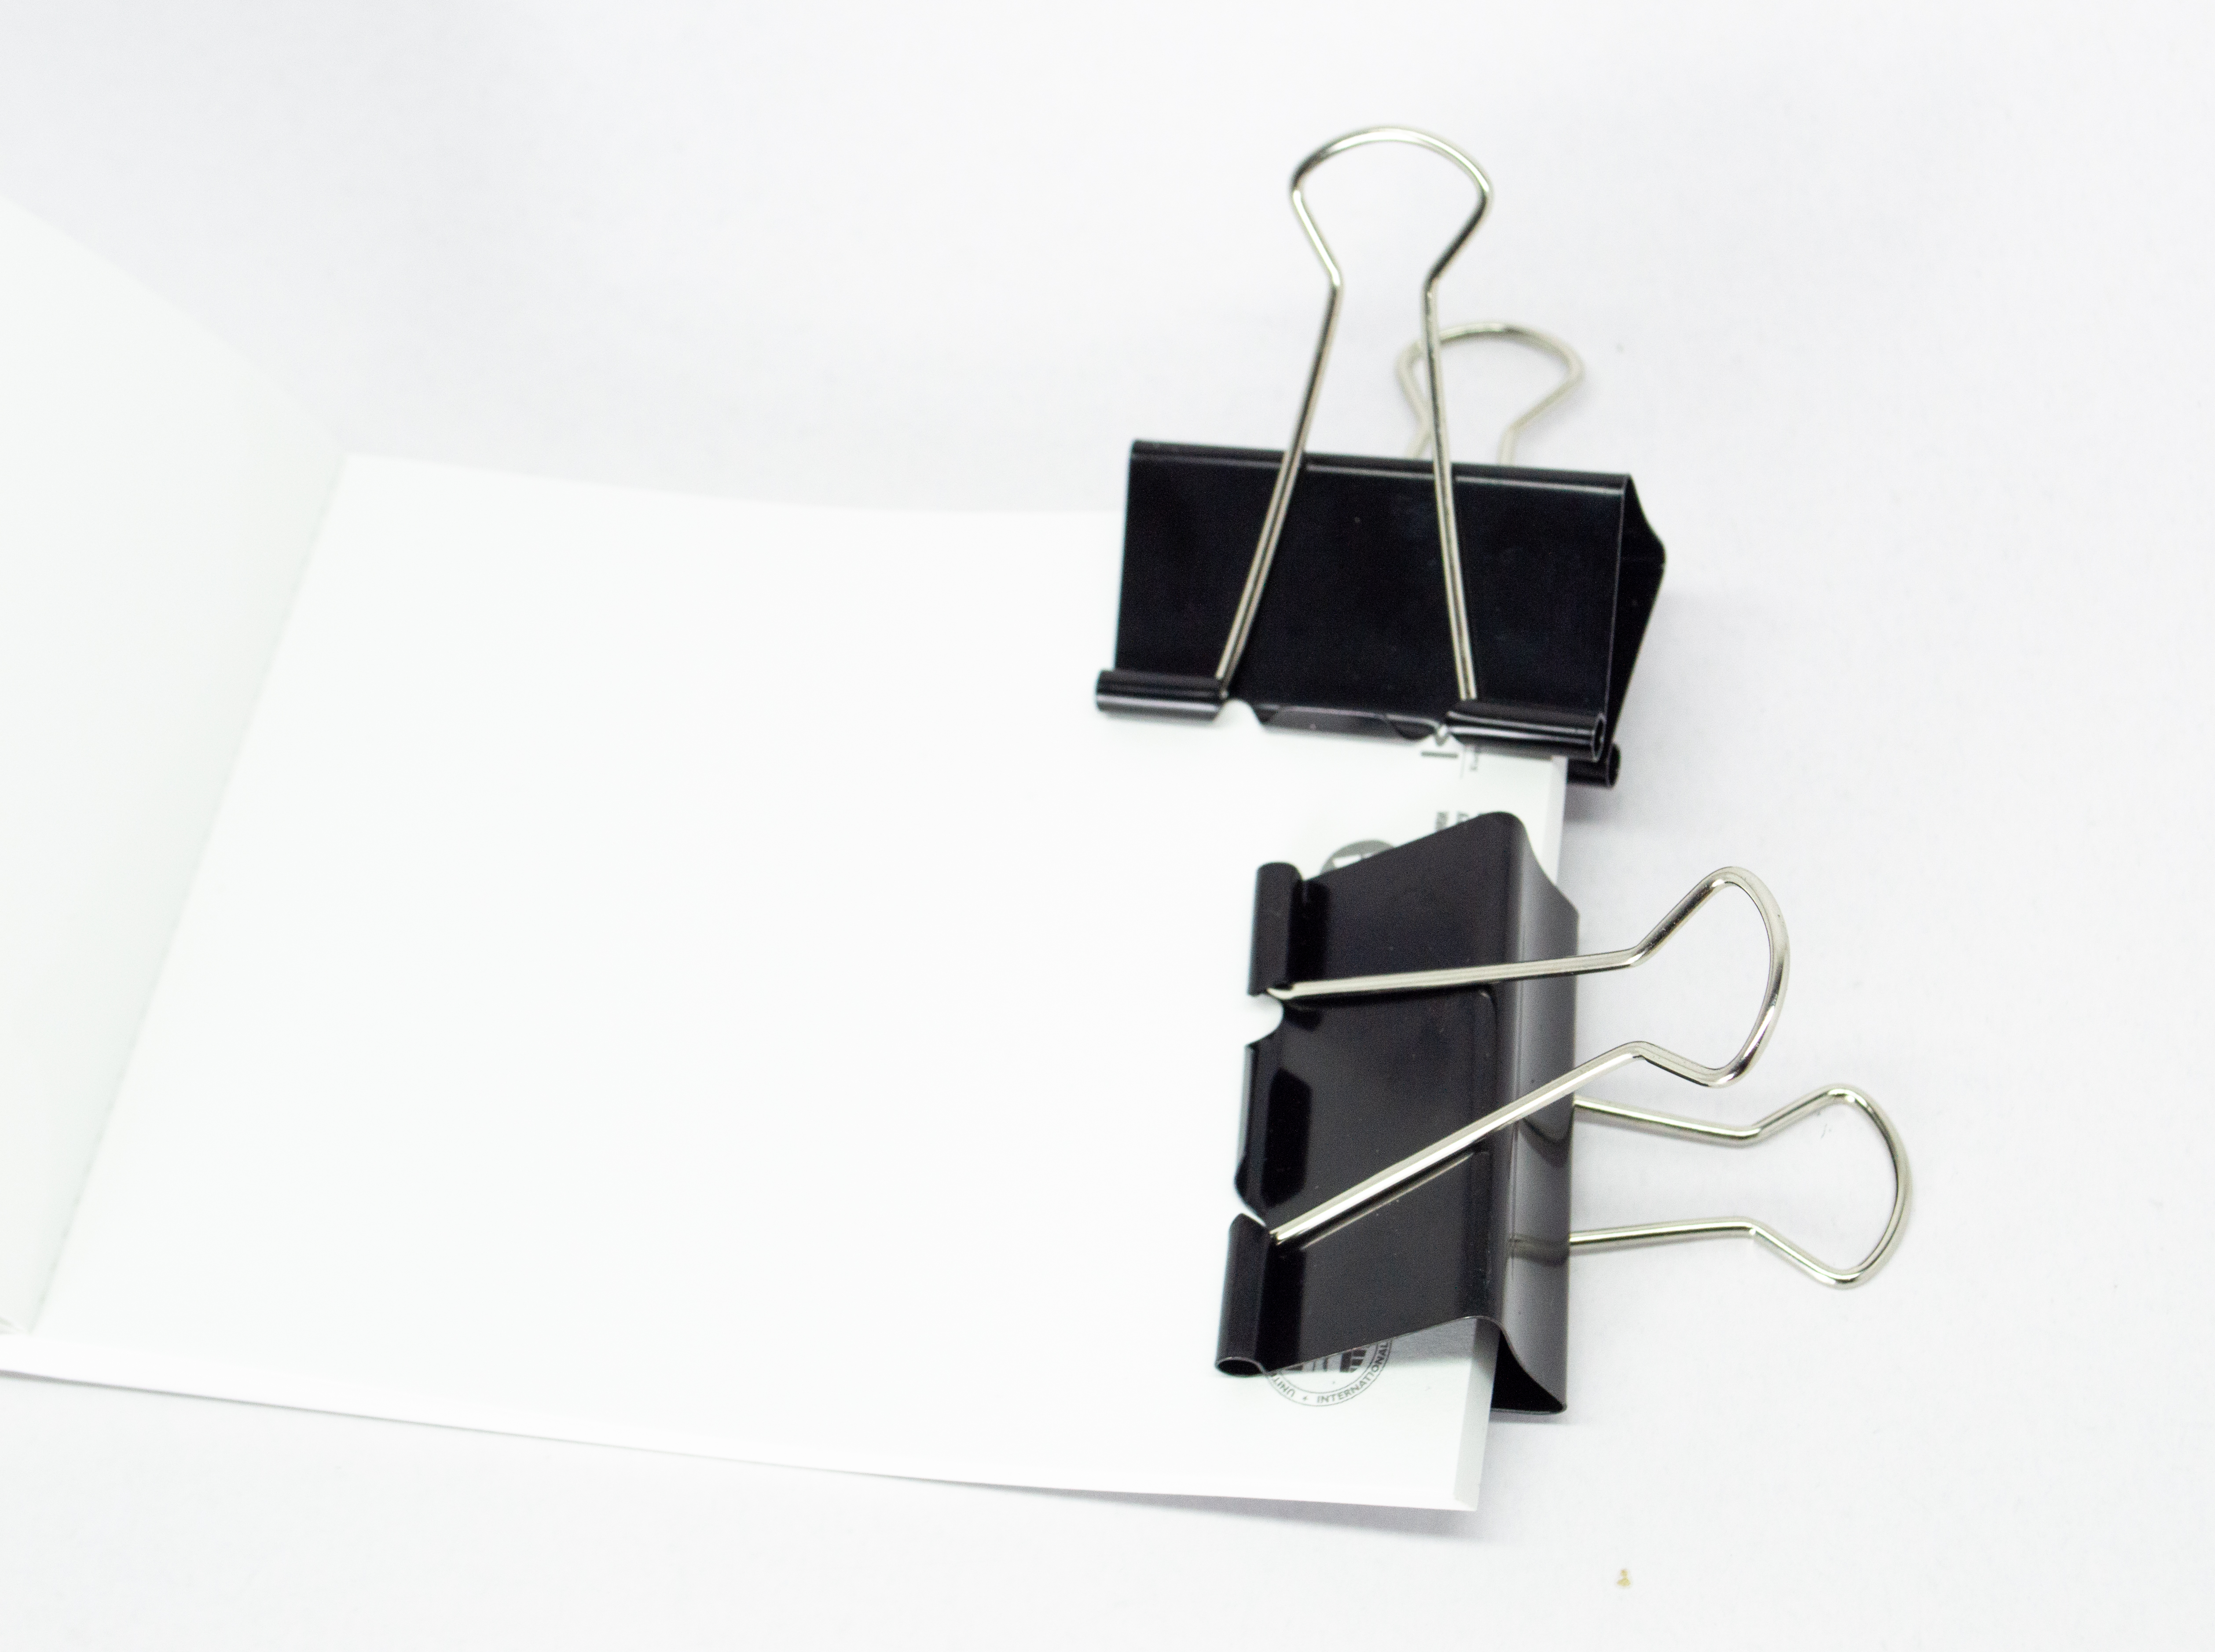
black, isolated, paper, metal, accessory, clip, stationery, office, paper clip, object, metallic, note, binder clip, white background, photography, color image, office supply, school supplies, equipment, business, binder, document, tool, supply, attach, cut out, black color, attached, bonding, clipping path, corporate business, manufactured object, no people, reflection, white, background, bulldog, rectangle, font, eyewear, lamp, wood, fashion accessory, automotive design, cable, light fixture, shelving, brand, ceiling, room, ceiling fixture, automotive exterior, clothes hanger, monochrome photography, aluminium, still life photography, wire, bag, paper product